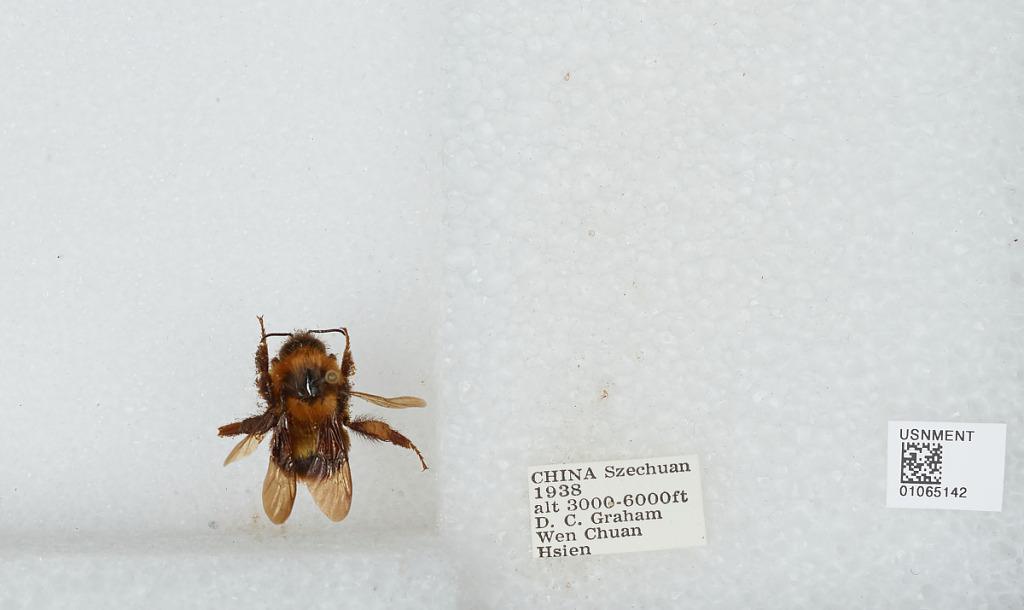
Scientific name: Bombus sp.
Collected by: D. Graham
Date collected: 1938--
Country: China
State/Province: Sichuan
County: Wenchuan Xian